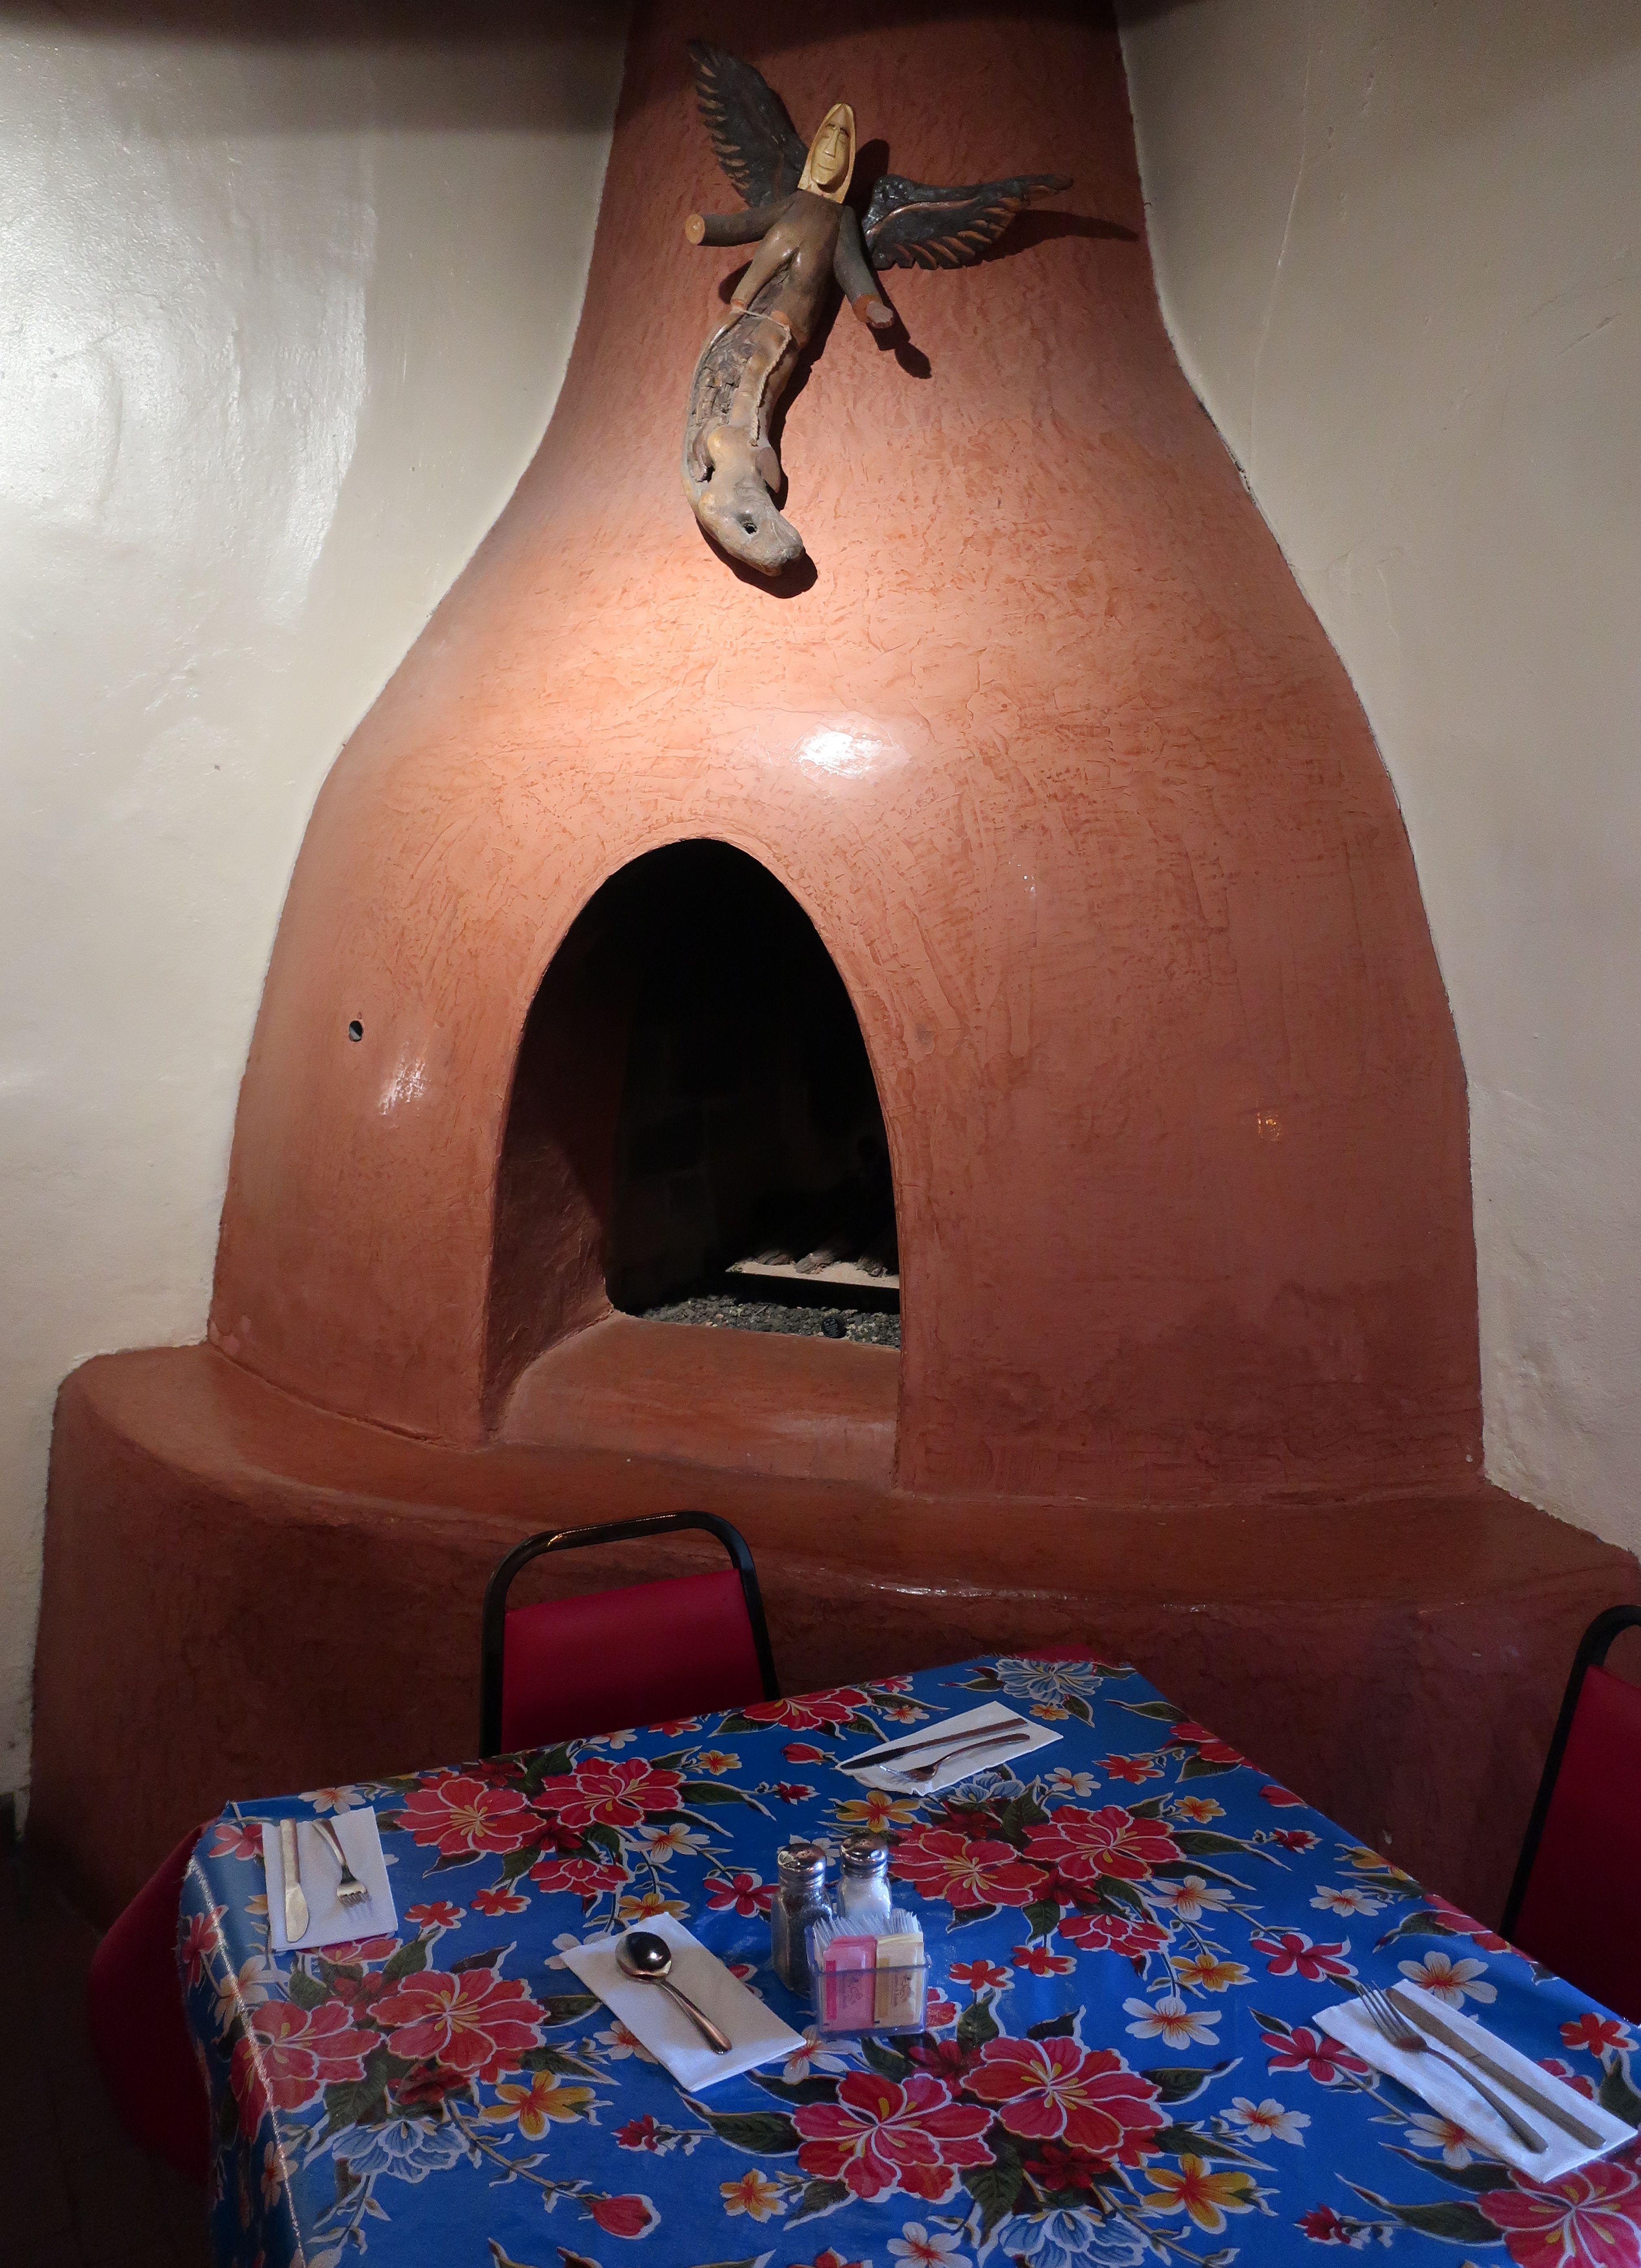
art, world, building, lighting, interior design, wood, wall, stairs, paint, recreation, leisure, house, space, room, sculpture, carmine, visual arts, plastic, symbol, artifact, illustration, ceiling, indoor games and sports, rock